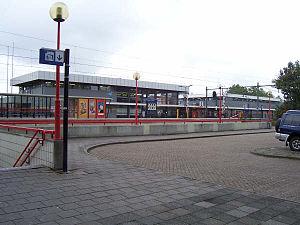
La gare de Berg-op-Zoom est une gare néerlandaise située à Berg-op-Zoom, dans la province du Brabant-Septentrional.